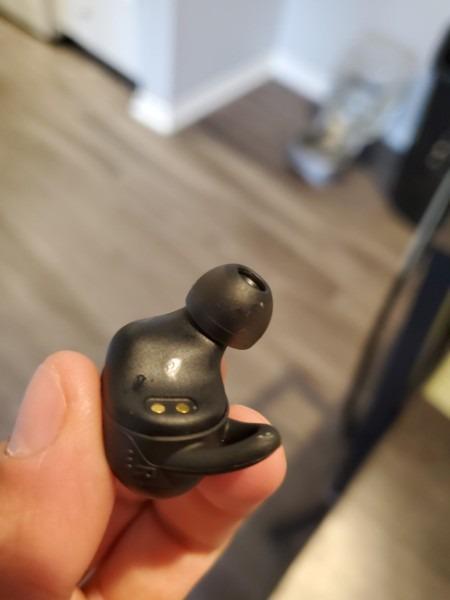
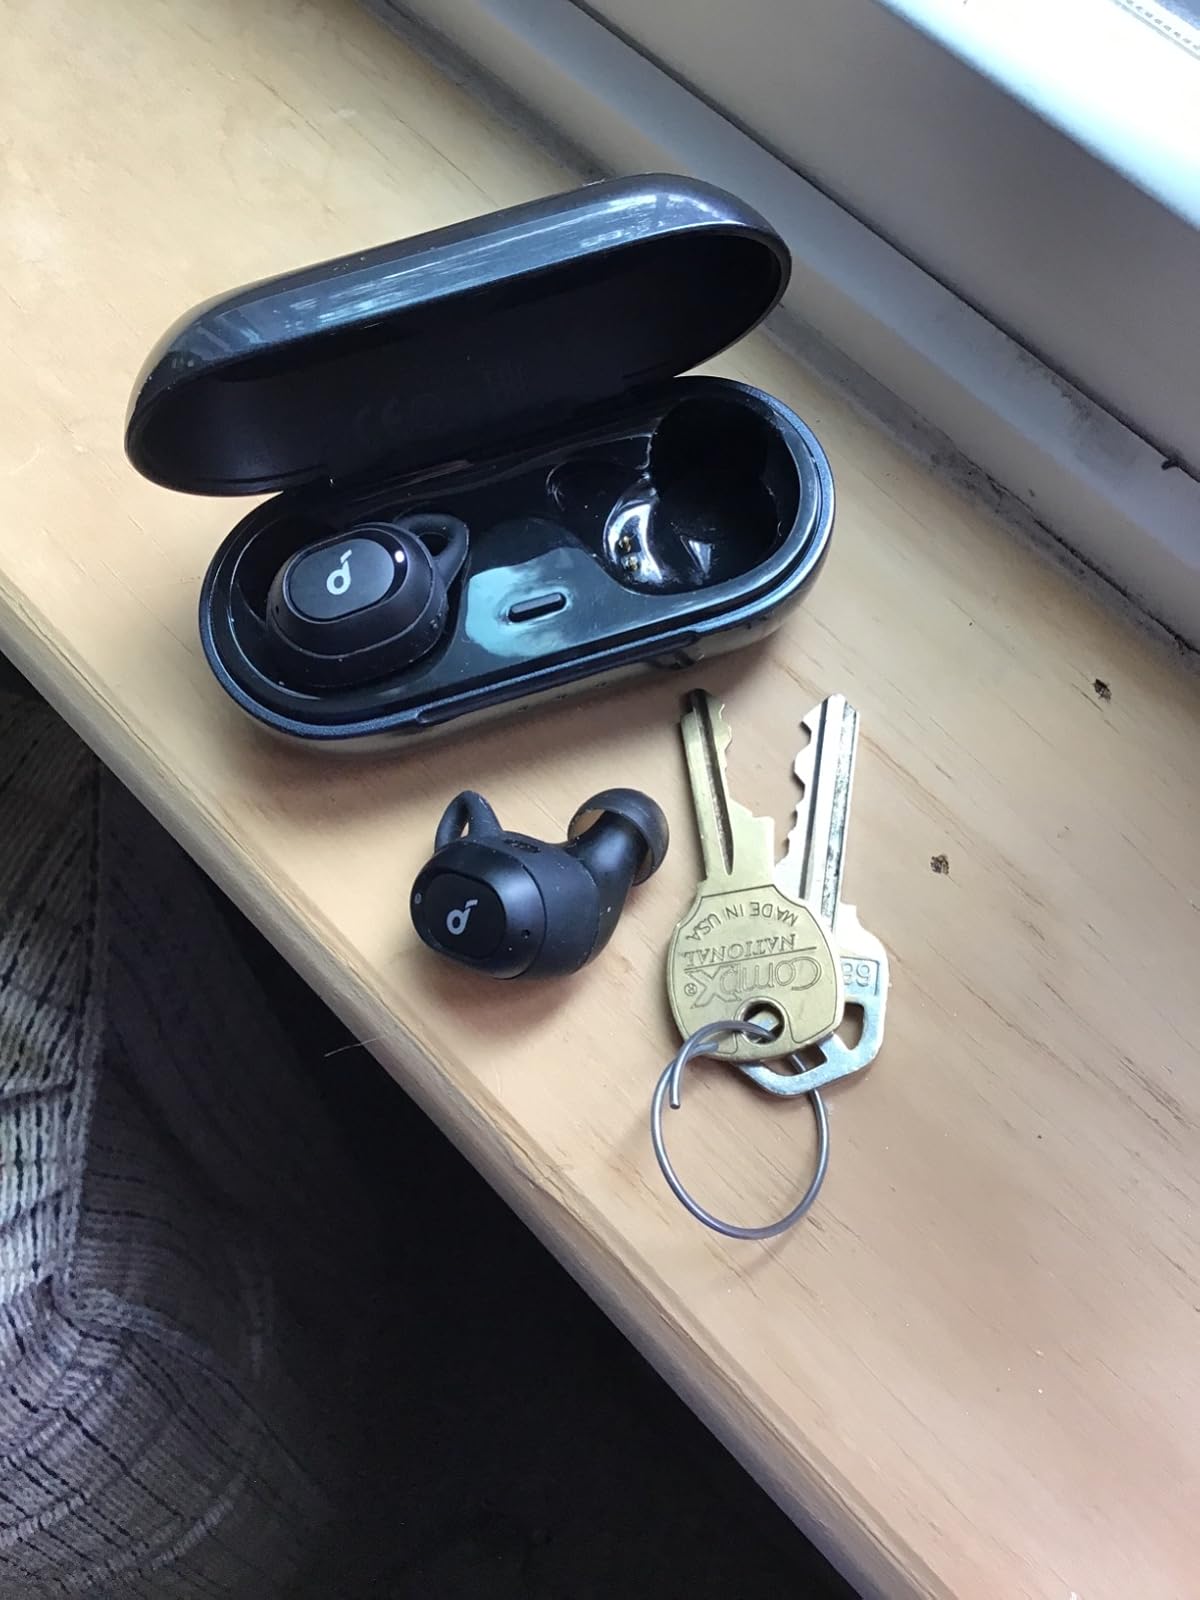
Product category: earbuds
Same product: yes